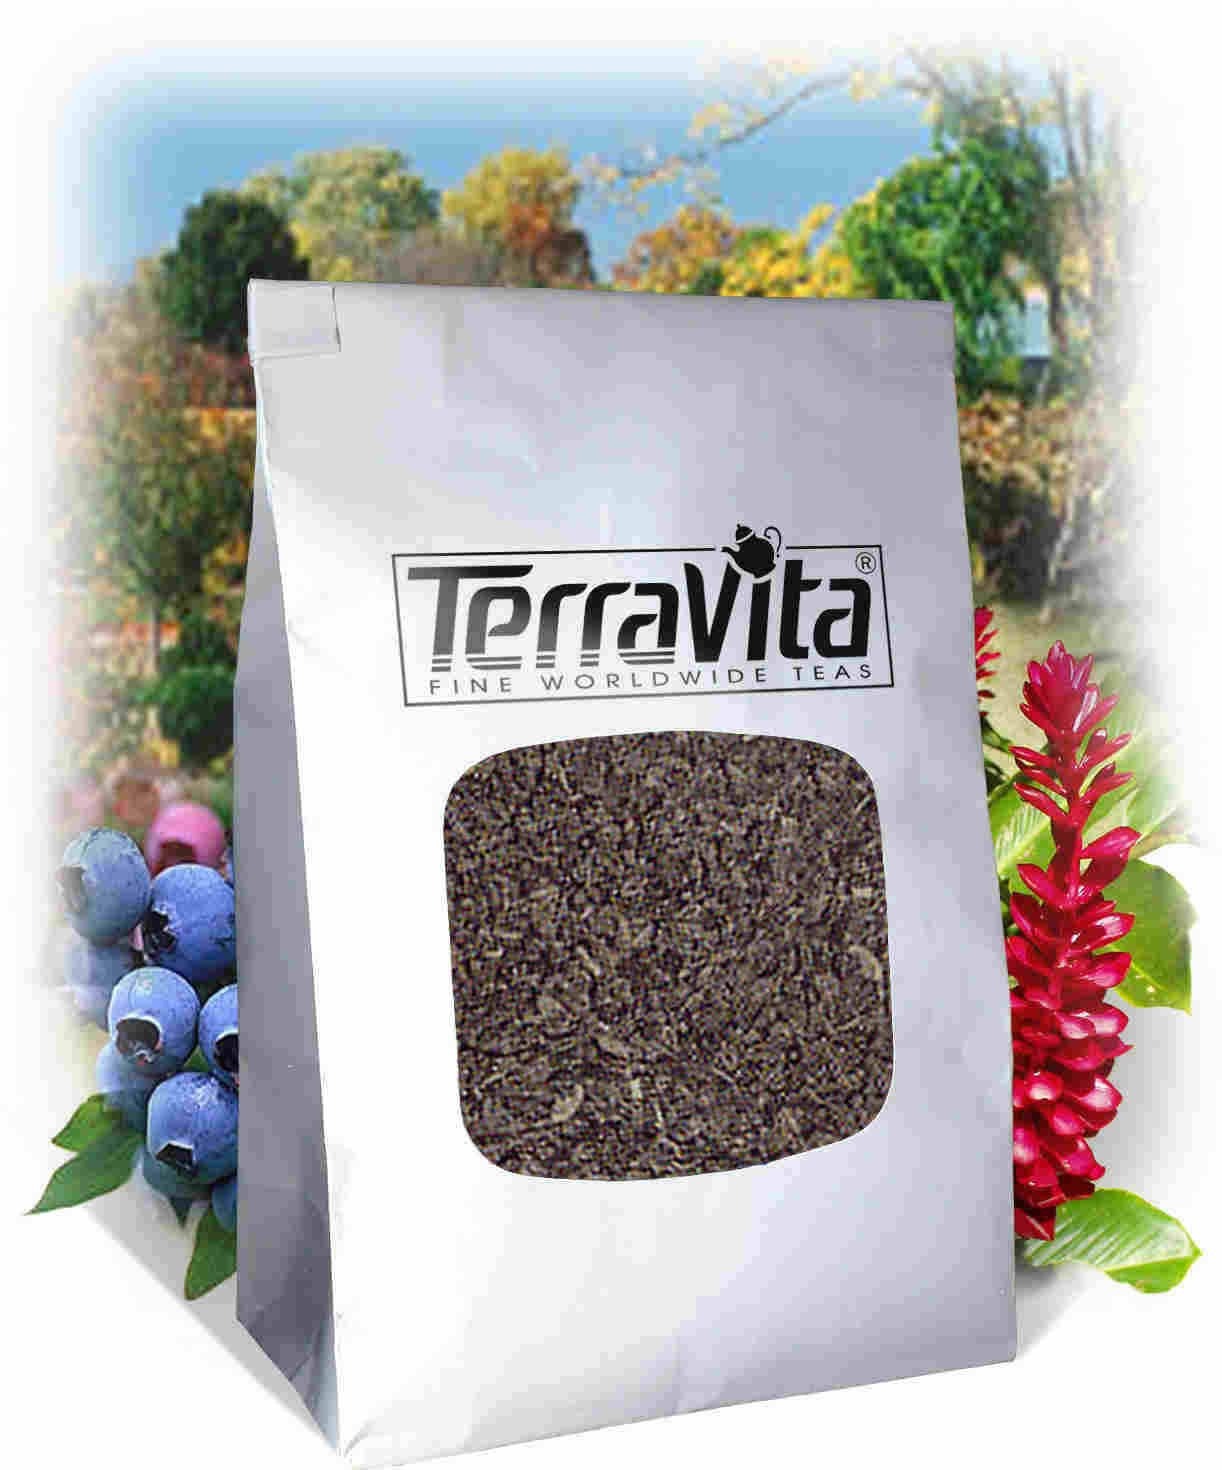
Item Name: Alfalfa Seed (Certified Organic) Tea (Loose) (8 oz, ZIN: 516913)
Bullet Point 1: Alfalfa Seed (Certified Organic) Tea (Loose) (8 oz, ZIN: 516913)
Bullet Point 2: No fillers.
Bullet Point 3: Manufacturer: TerraVita
Bullet Point 4: Size: 8 oz
Bullet Point 5: Loose Leaf Herbal Tea - Packed in a convenient upright pouch!
Product Description: Alfalfa Seed (Certified Organic) Tea (Loose) (8 oz, ZIN: 516913)<BR><BR>Packaged in the United States in a GMP certified facility (Good Manufacturing Practice).<BR><BR>No fillers.<BR><BR>Manufacturer: TerraVita<BR><BR>Size: 8 oz<BR><BR>Loose Leaf Herbal Tea - Packed in a convenient upright pouch!<BR><BR>Ingredients: Alfalfa Seed (Certified Organic)
Value: 8.0
Unit: Ounce

Price: 29.97